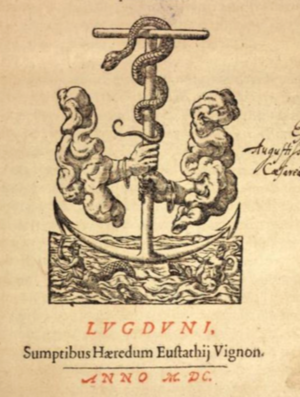
Marque de Vignon sur page de titre de la Polyanthea (Lyon, 1600)
Eustache Vignon est un éditeur et imprimeur français, né à Arras en 1530 et mort à Francfort-sur-le-Main en 1588.
La marque d'imprimeur, ou marque typographique, est un dessin réalisé en bois gravé que les imprimeurs utilisaient pour authentifier leur production. À l'époque du manuscrit et au début des incunables, cette marque apparaît à la fin du volume, à la suite du colophon. Lorsque plusieurs livres étaient assemblés à l'intérieur d'une même reliure, la page de colophon permettait de retrouver les constituants du volume et leur origine : titre, auteur, lieu d'impression, nom de l'imprimeur et privilège princier autorisant l'édition.